Viorel Cataramă

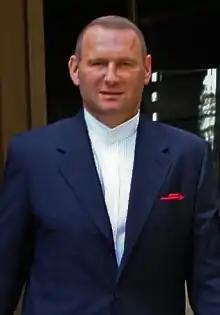
Viorel Cataramă in October 2010

Viorel Cataramă (born January 31, 1955, Bacău, Bacău County, Romania) is a Romanian businessman and politician who founded the furniture manufacturer Elvila in 1990. In 2019, he founded the Liberal Right Party (DL) and ran on its behalf for the 2019 Romanian presidential election where he received a very modest result, thereby by failing to qualify to the second round by a tremendous margin.